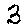
Label: 3